Māori traditional textiles

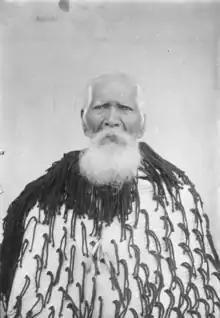
Cloak with tassels - korowai

Piupiu are a modern Māori garment usually worn around the waist as a skirt and often forms part of the costume for Māori cultural performance, kapa haka. Piupiu came into prominence after contact with Europeans. Prior to piupiu were rāpaki and pākē kūrure which were 'garments of free-hanging strands'. The strands of the piupiu are usually made from the leaves of harakeke (flax) that are prepared to create a cylindrical strand with the muka (flax fibre) exposed in some sections to create geometric patterns. The waistband is often decorated with a tāniko pattern. The harakeke un-scraped cylindrical strands make a percussion sound when the wearer sways or moves. The geometric patterns are emphasised with dyeing as the dye soaks more into the exposed fibres rather than the dried raw leaf.